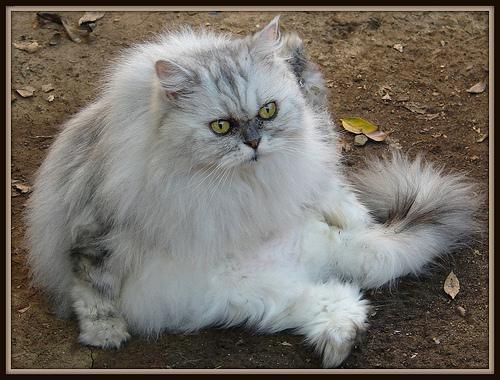
Persian